Australian National University

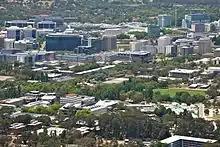
ANU's main campus in Acton, Canberra

The Canberra School of Music and the Canberra School of Art combined in 1988 to form the Canberra Institute of the Arts, and amalgamated with the university as the ANU Institute of the Arts in 1992.